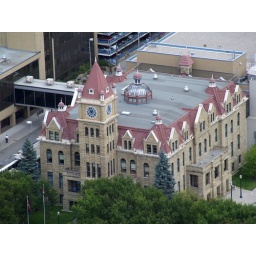
Built of the yellow sandstone that is very common among old buildings in Calgary.